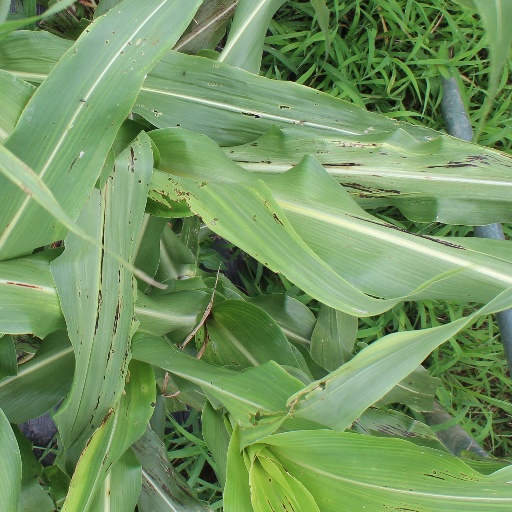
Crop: sorghum